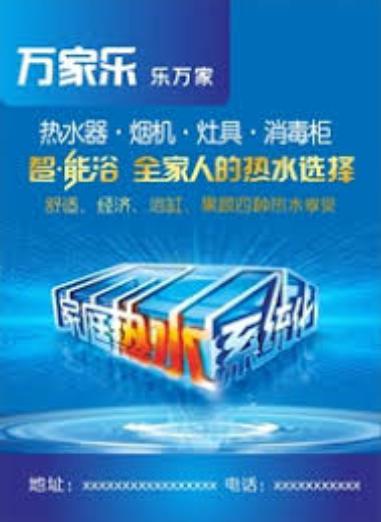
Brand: macro
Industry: Necessities